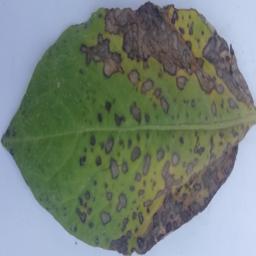
Etiqueta: Tizon_Temprano